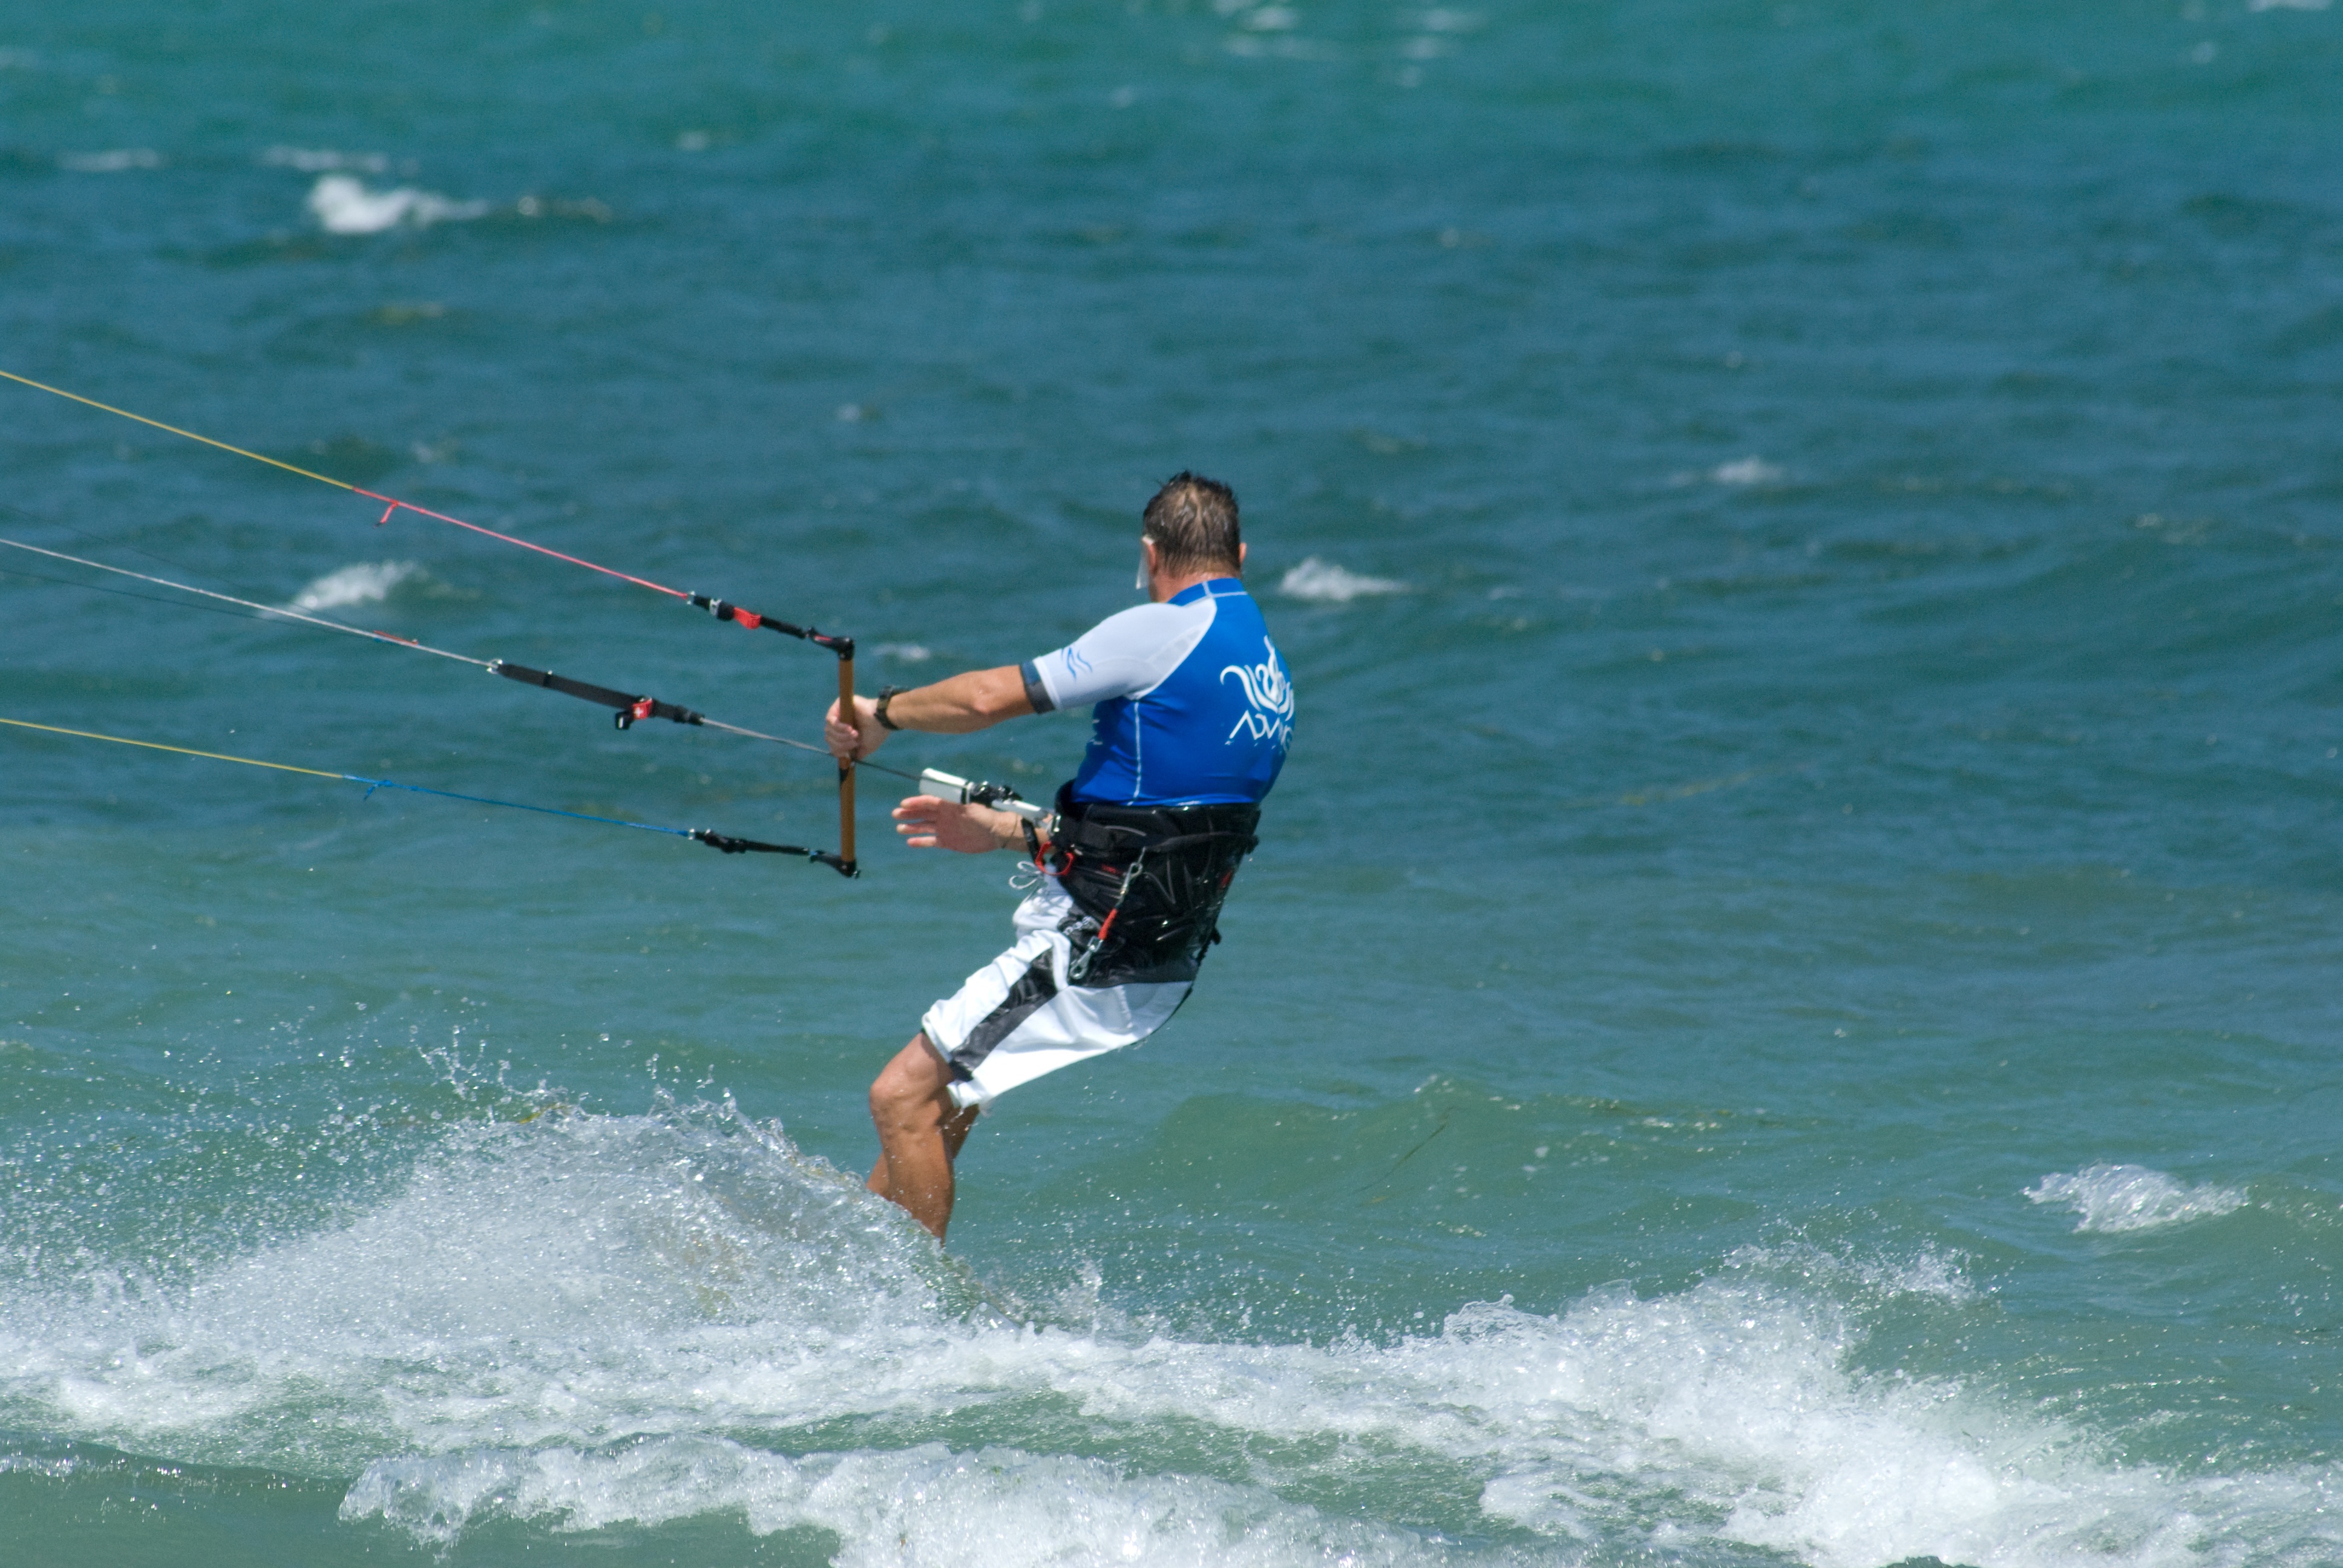
sea, wave, lake, wind, sailing, extreme sport, toy, sports, windsurfing, kitesurfing, kitesurf, water sports, water sport, windsports, wind wave, boardsport, surfing equipment and supplies, kite sports, surface water sports, individual sports